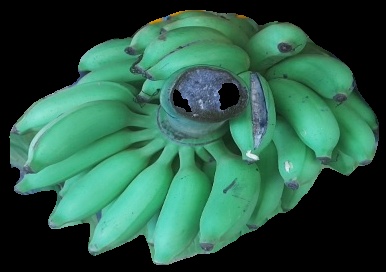
Variety: elakki-bale
Grade: grade2